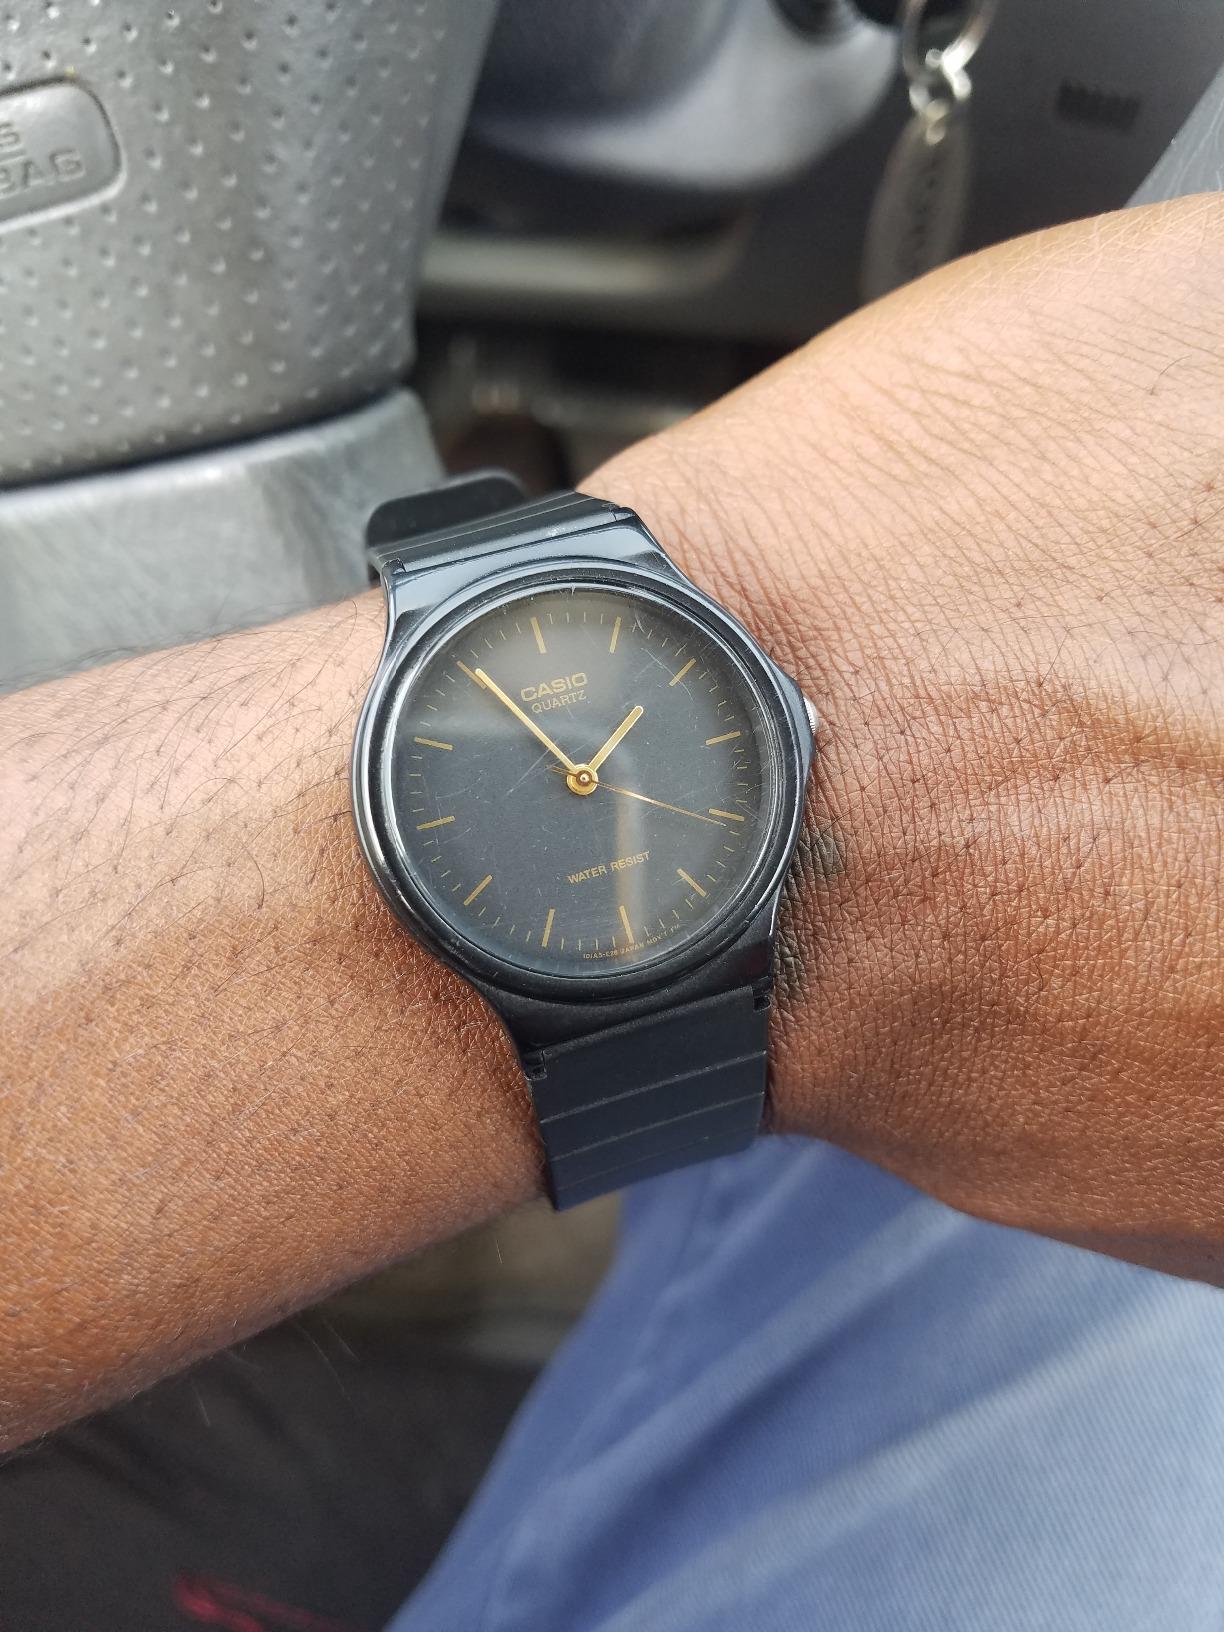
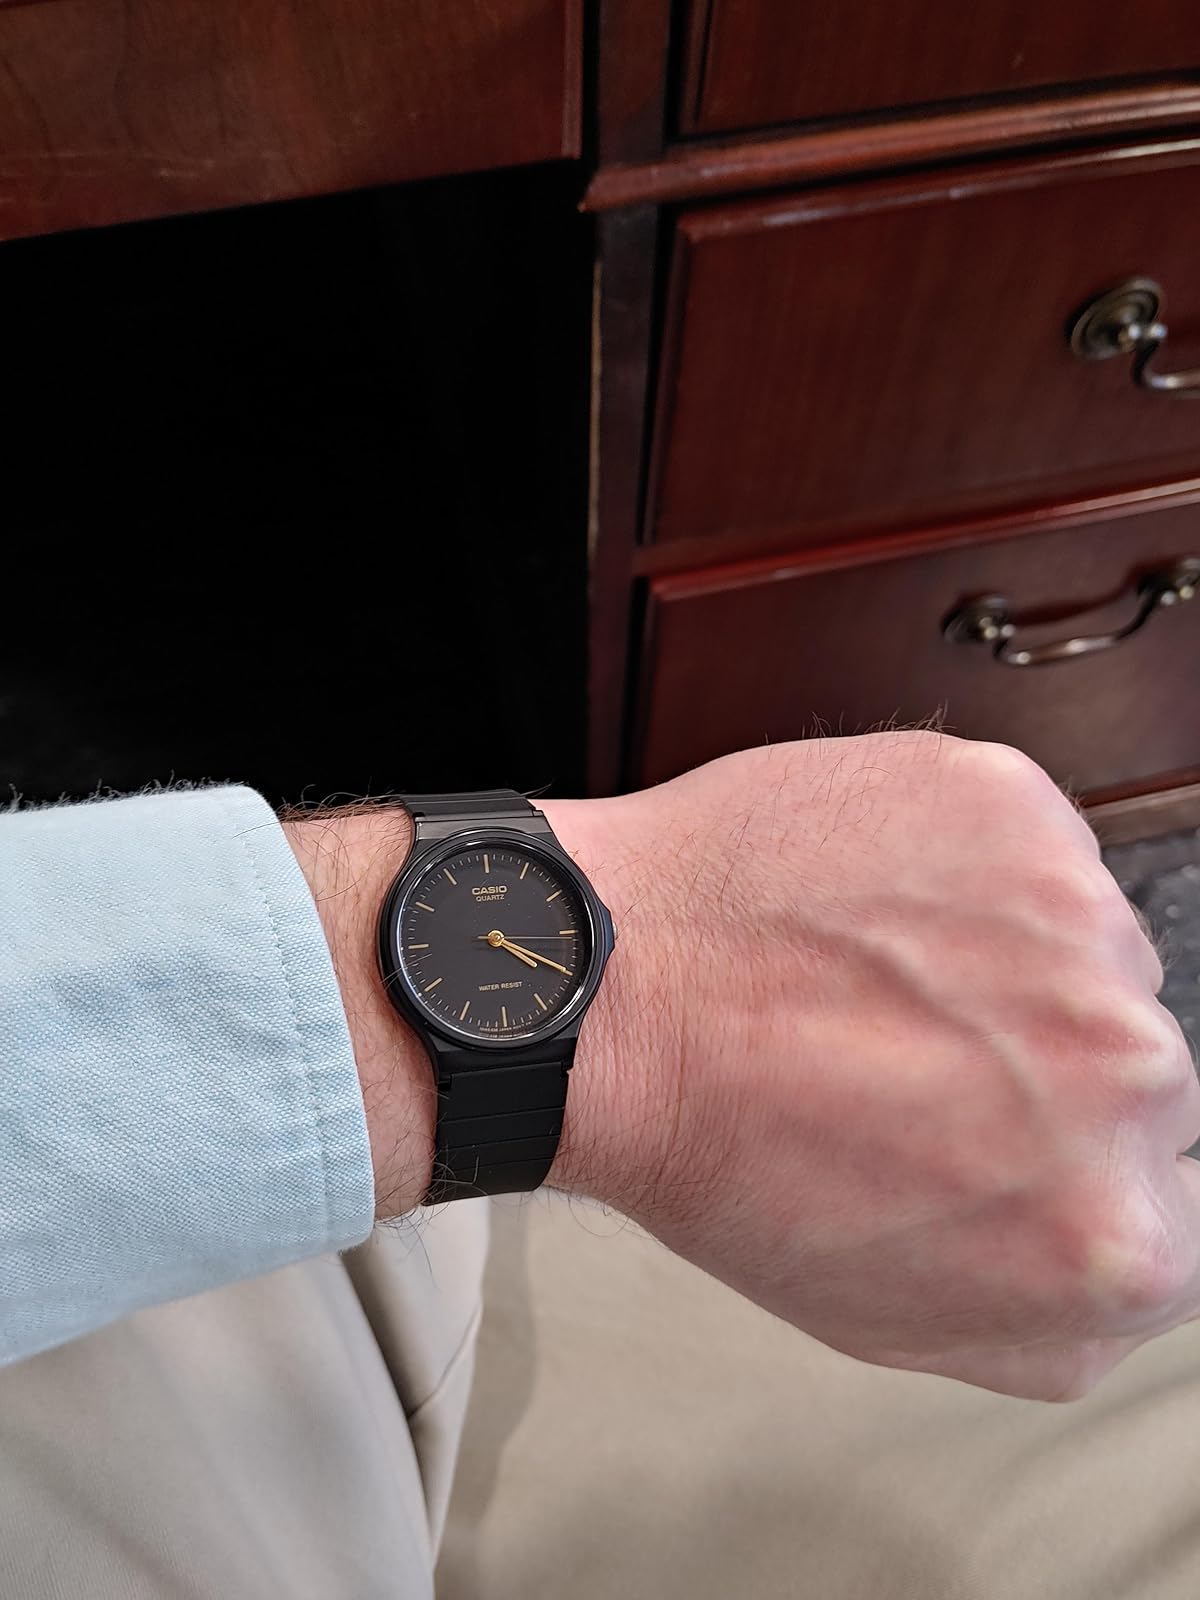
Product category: accessories_watch
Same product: yes